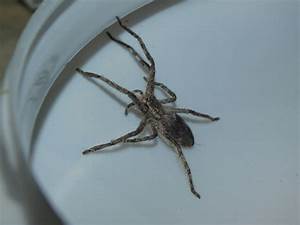
Label: ragno